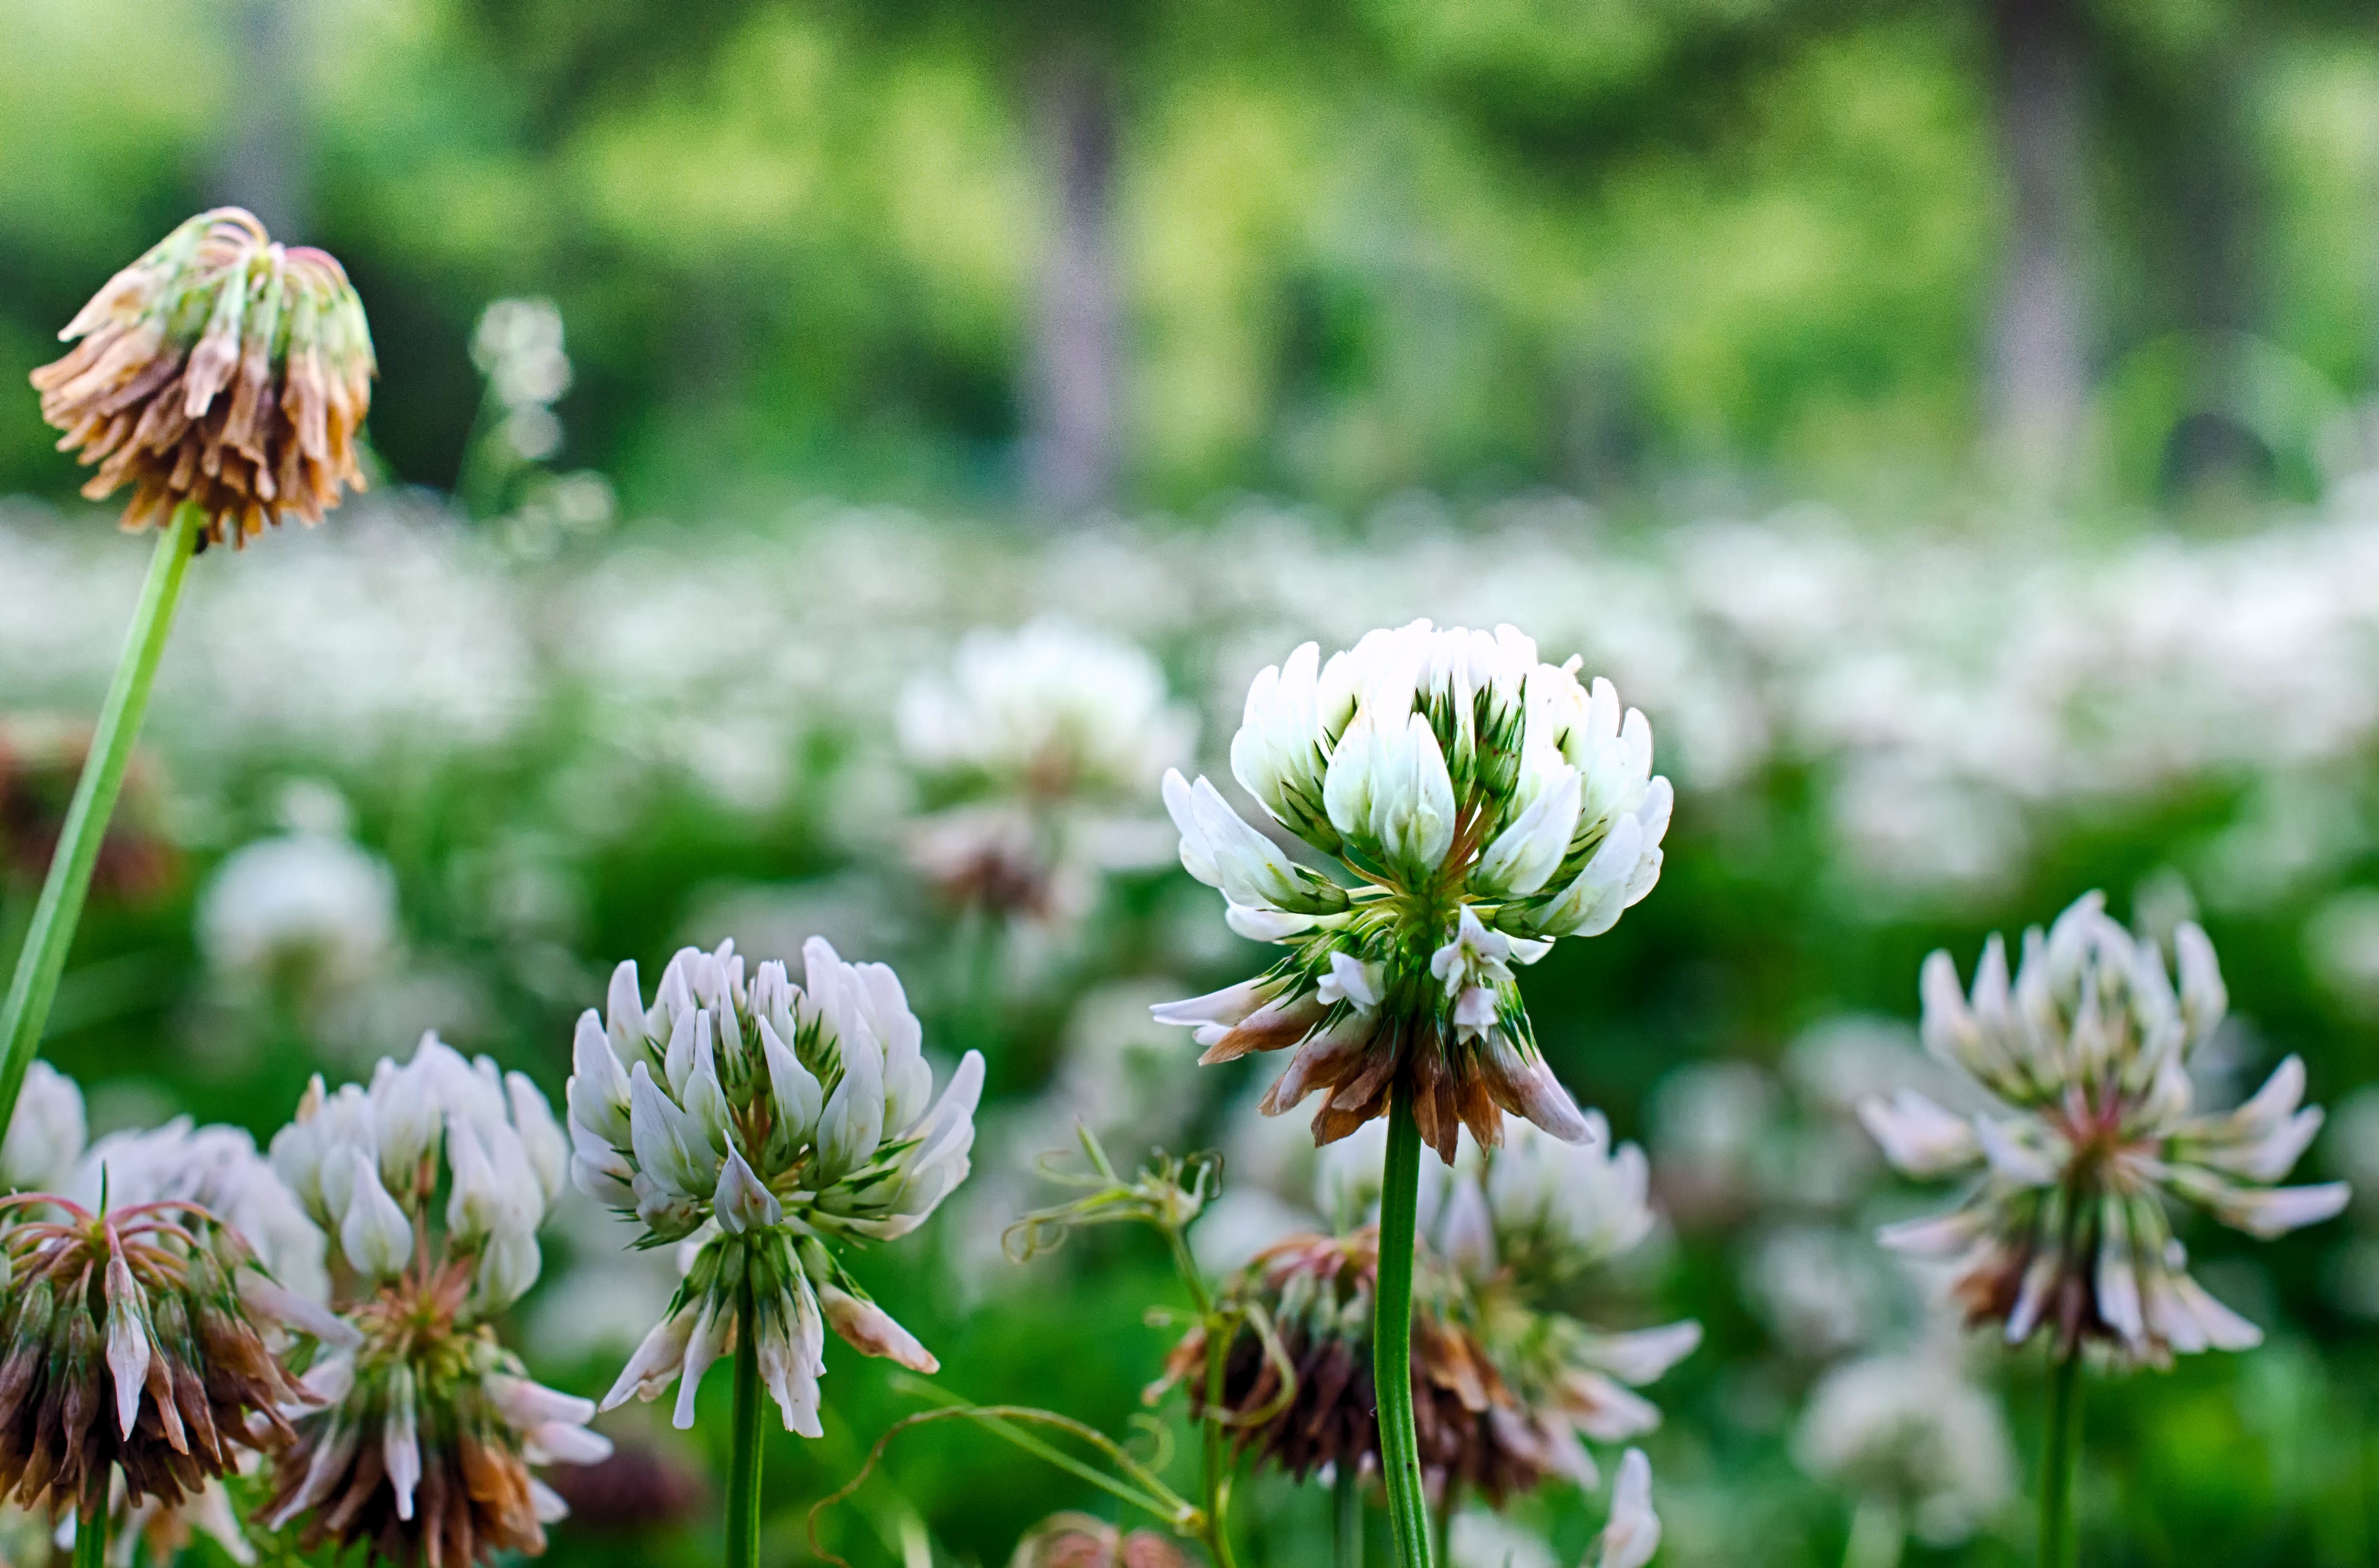
nature, blossom, plant, field, meadow, flower, spring, green, botany, flora, wildflower, close up, shrub, macro photography, flowering plant, daisy family, land plant